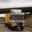
Label: truck